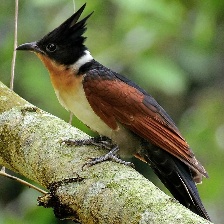
Species: CHESTNUT WINGED CUCKOO
Scientific name:  CLAMATOR COROMANDUS